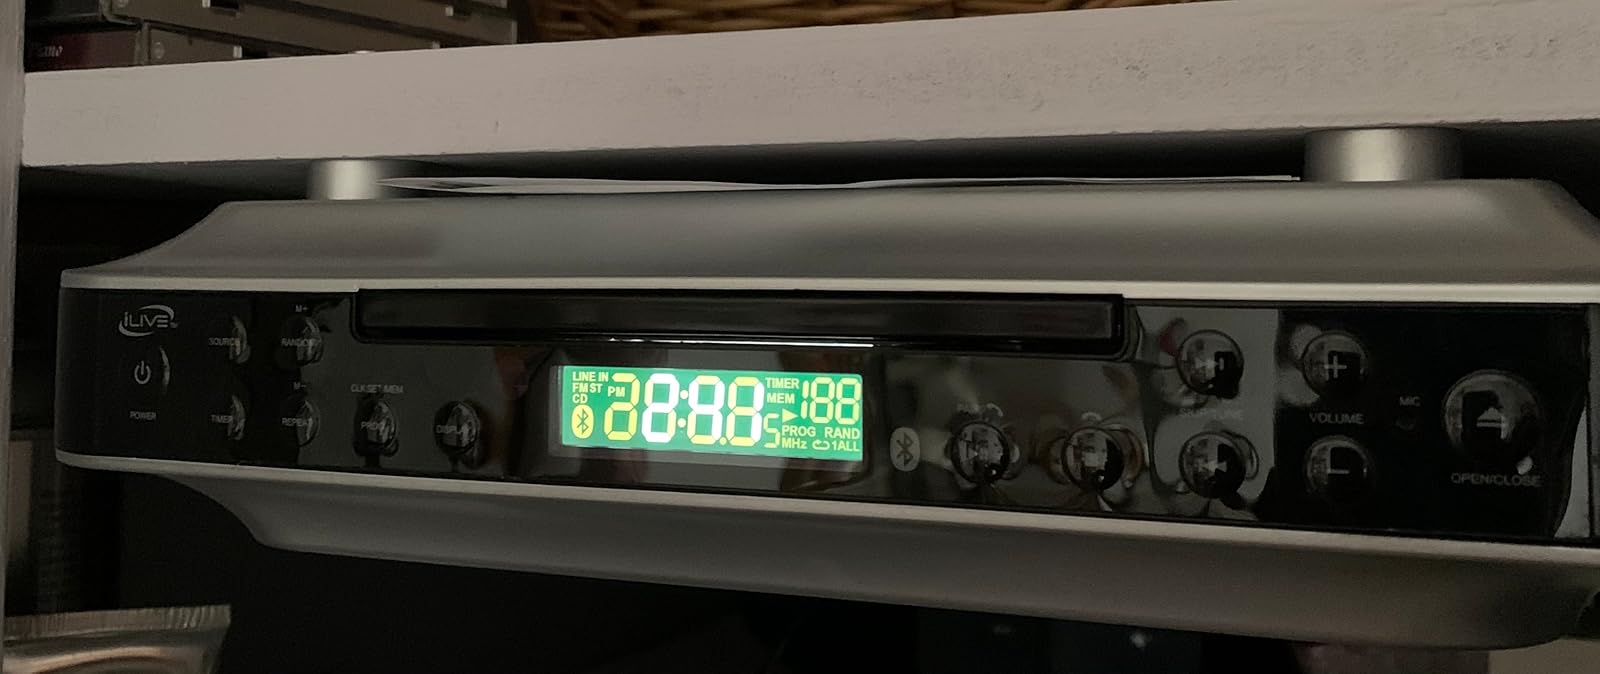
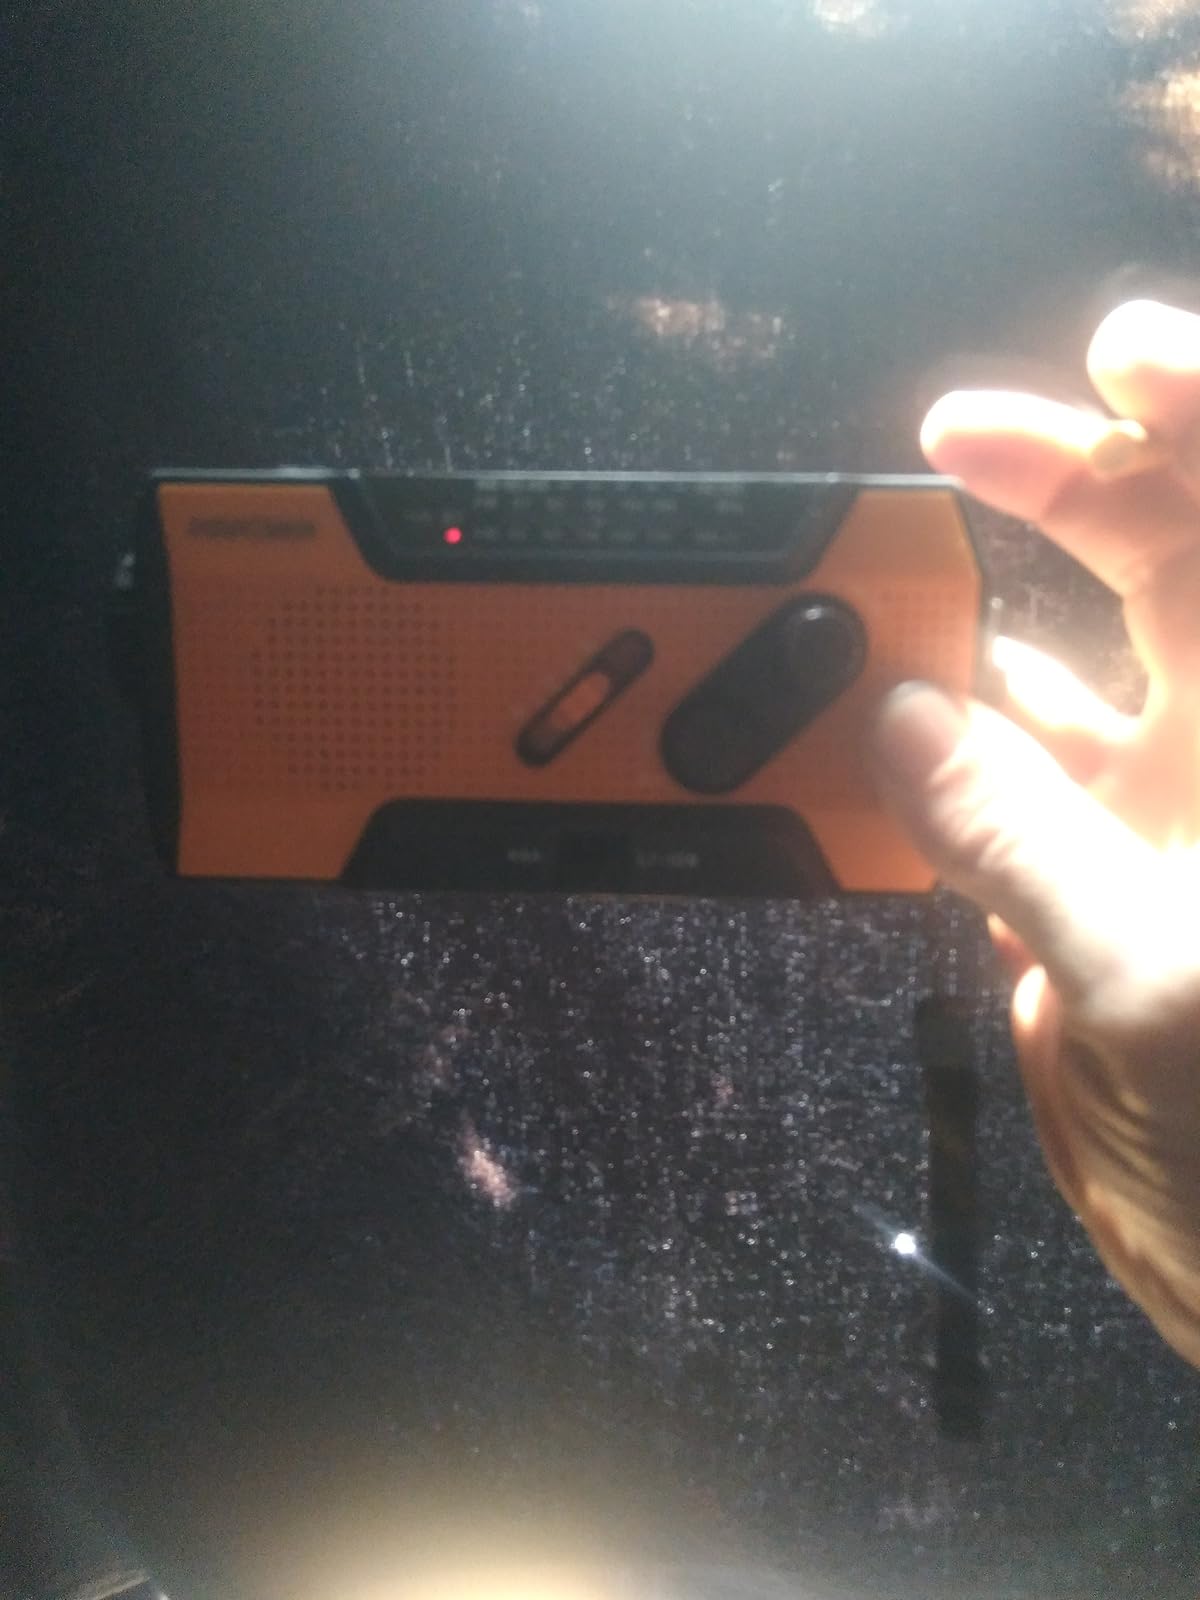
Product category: radio
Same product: no